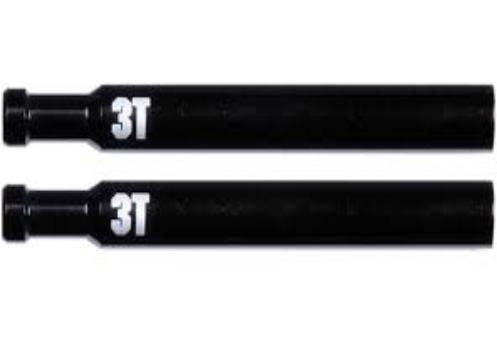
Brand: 3t cycling
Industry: Sports